Answer in natural language. Considering the relative positions, where is black bar stool with respect to jules office chair? Choose between the following options: below or above
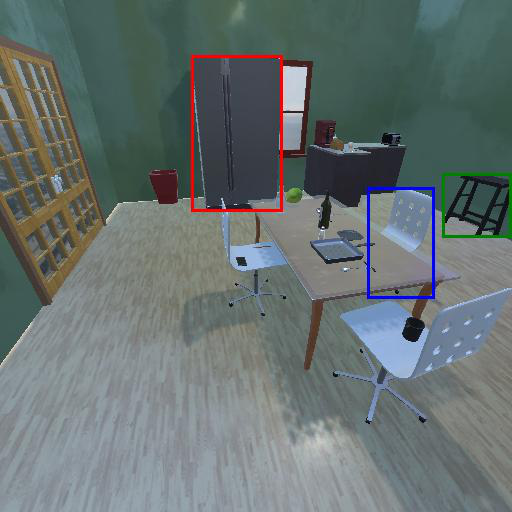
<answer>above</answer>